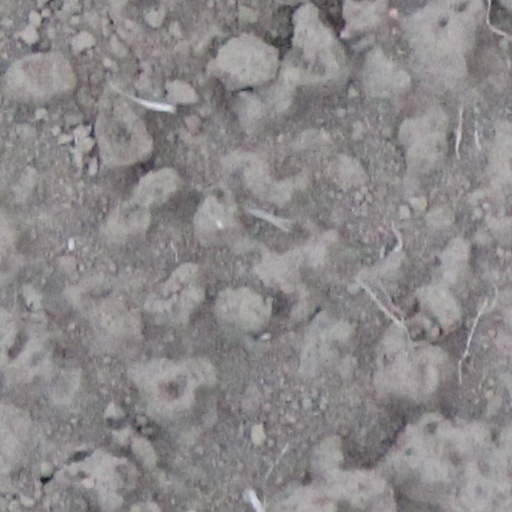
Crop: wheat